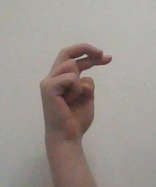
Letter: zay